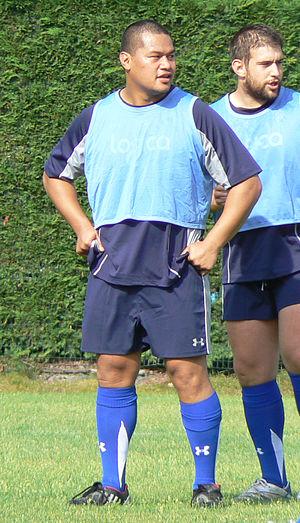
Le rugbyman néo-zélandais Ti'i Paulo lors d'un entrainement avec l'ASM Clermont Auvergne.
Ti'i Paulo, né le 13 janvier 1983 à Christchurch, est un joueur de rugby à XV samoan. Il évolue au poste de Talonneur au sein du club français de l'ASM Clermont Auvergne à compter de 2010 après quatre saisons avec les Crusaders de Nouvelle-Zélande.